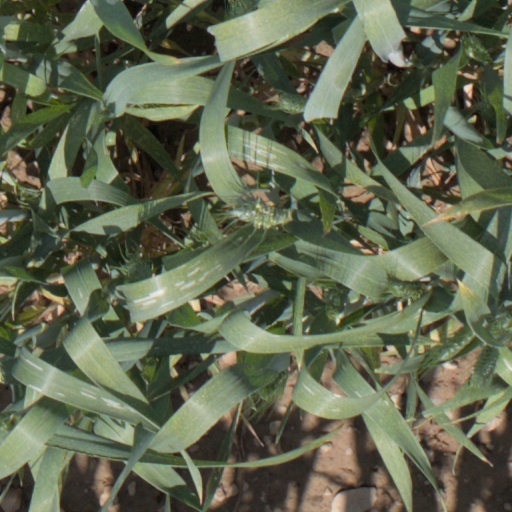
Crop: wheat